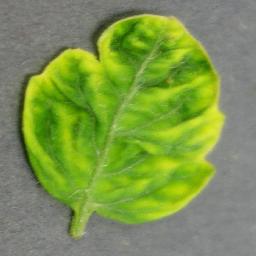
Label: Tomato___Tomato_Yellow_Leaf_Curl_Virus